Watford Central tube station

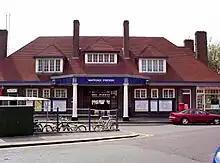
Watford Met station

The remote location of Watford Met station was clearly proving to be unsatisfactory, and the MR drew up plans to extend the line into the town centre. In 1927 the company purchased a property at 44 Watford High Street, the Empress Tea Rooms and Winter Gardens. A strip of land behind the property provided about 2.5 acres, enough for redevelopment as a railway station with a High Street frontage. Parliamentary approval given in 1929.